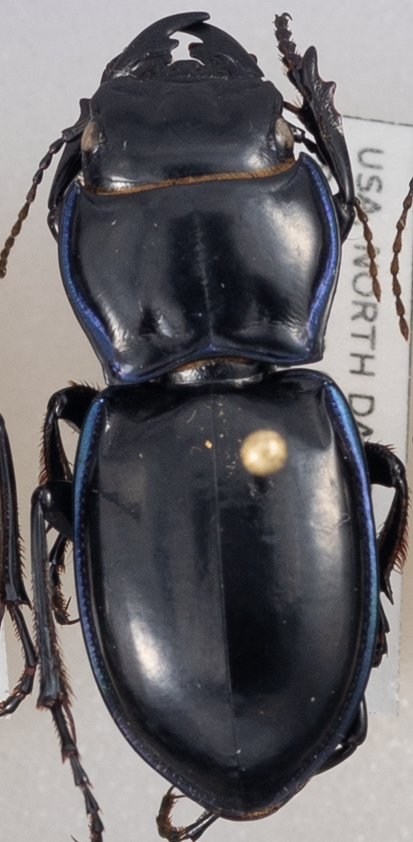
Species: Pasimachus elongatus
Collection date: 2021-06-01
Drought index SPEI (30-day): -0.386
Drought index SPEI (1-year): -2.09
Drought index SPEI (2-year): -0.692